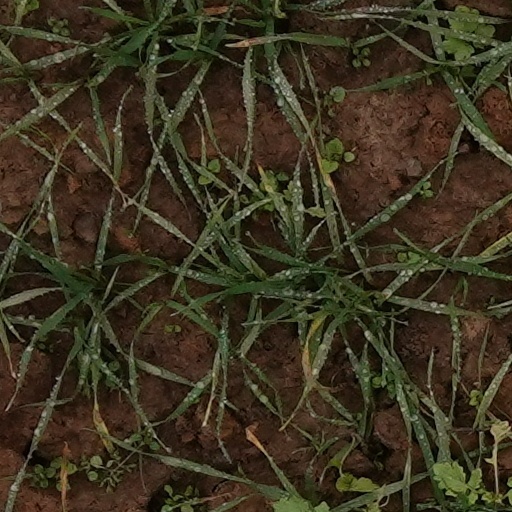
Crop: wheat